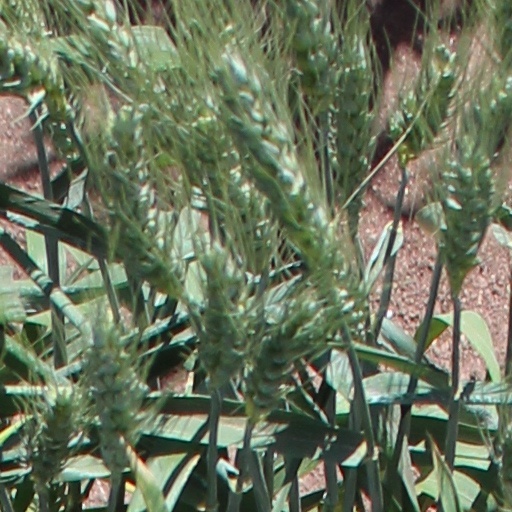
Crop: wheat